Grimmish

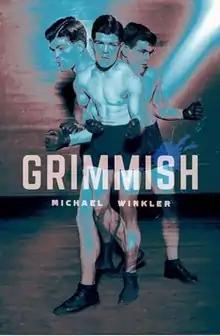
First edition

Grimmish is a 2021 experimental historical novel by Australian writer Michael Winkler. It was first published as a paperback original in January 2021 in Australia by Westbourne Books. The book is based on the tour of Australia in 1908–09 by boxer Joe Grim. It includes Grim's work as a sparring partner for both Jack Johnson and Tommy Burns prior to their Fight of the Century on Boxing Day 1908.